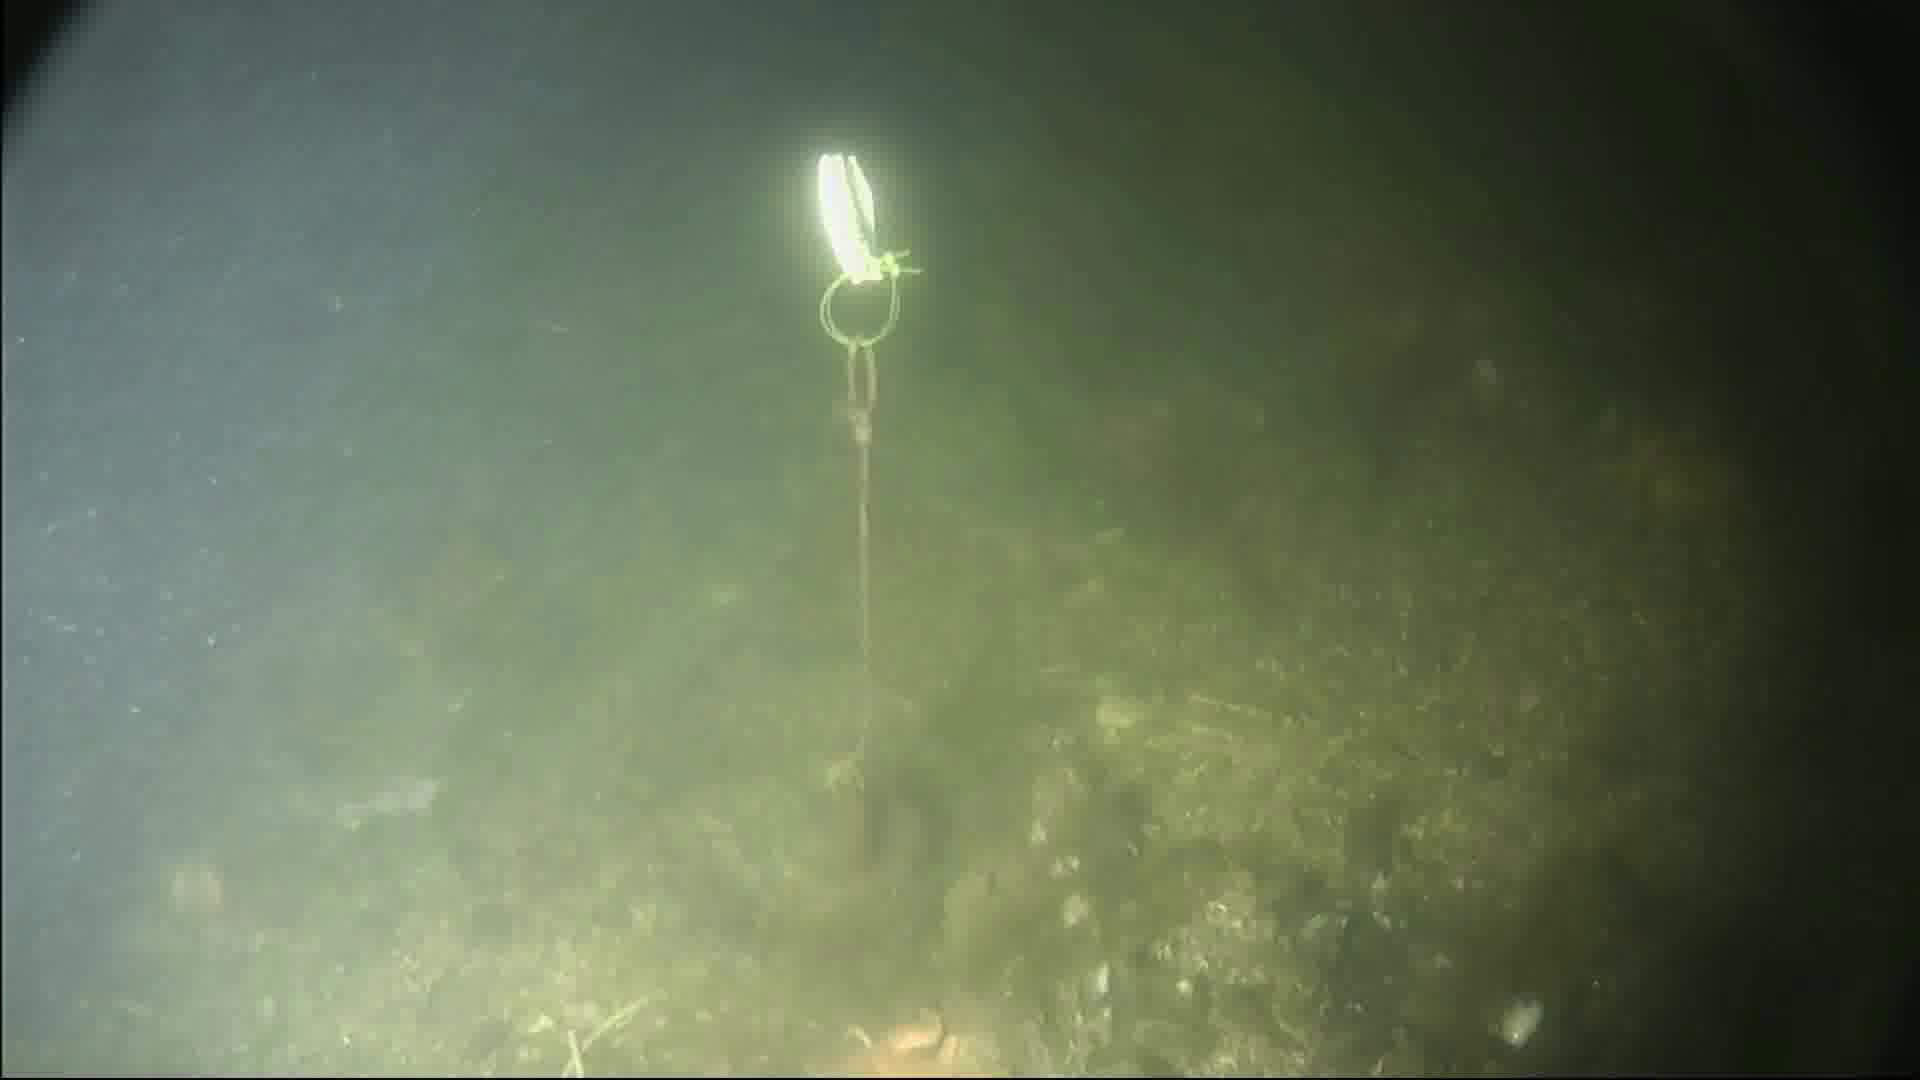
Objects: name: starfish
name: shrimp